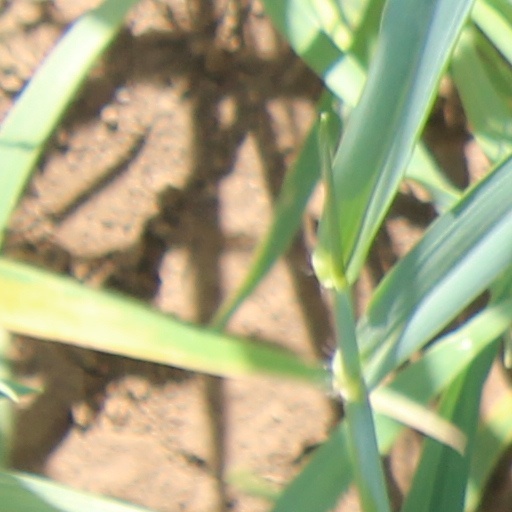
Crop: wheat